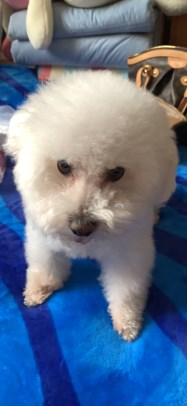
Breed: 3083-n000117-Bichon_Frise